Reus (video game)

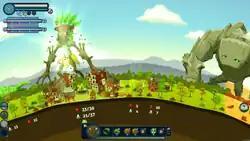
A screenshot of gameplay showing two giants in the background of the planet

"Reus" involves guiding four elemental giants who have the ability to shape the two-dimensional planet. The giants can provide resources on each "patch" of land, such as animals, plants, or minerals. The goal is to provide support to the planet's humans, who act on their own and cannot be directly controlled. The actions of the player can influence the humans' behavior; for example, providing humans with too many resources can cause them to be greedy and wage wars with each other.